William Westley Richards

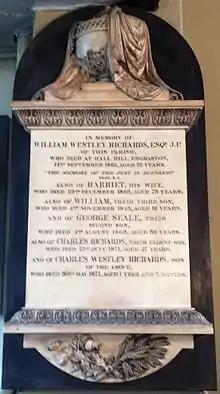
Memorial to William Westley Richards in St Philip's Cathedral, Birmingham

William Westley Richards (24 November 1789 – 11 September 1865) was a British firearms manufacturer and founder of Westley Richards.